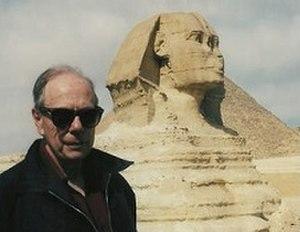
Andrew Mattei Gleason est un mathématicien américain qui, en tant que jeune officier de marine de la Seconde Guerre mondiale, brisa les codes militaires allemands et japonais, contribuant de façon fondamentale à des domaines mathématiques très variés, y compris en résolvant le cinquième problème de Hilbert, et permit une innovation dans l'enseignement à tous les niveaux. Le théorème de Gleason en logique quantique et le graphe de Greenwood-Gleason, un exemple important dans la théorie de Ramsey, portent son nom.